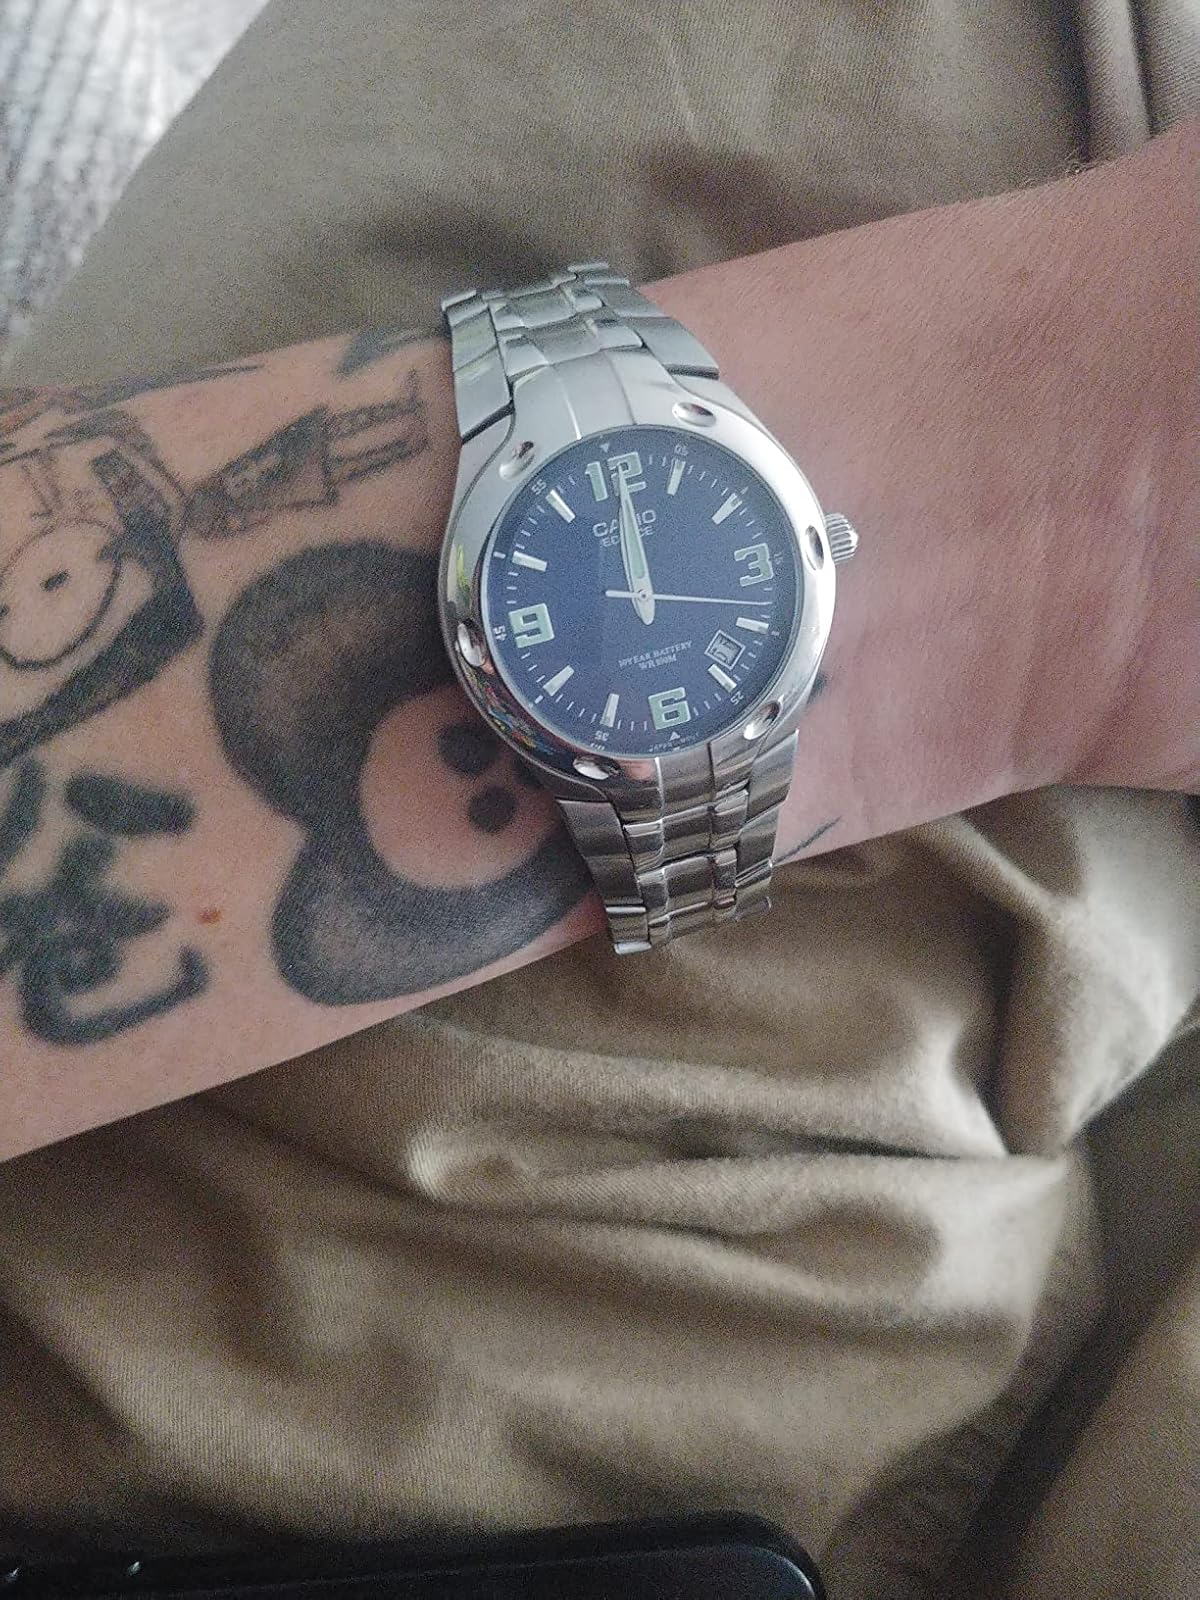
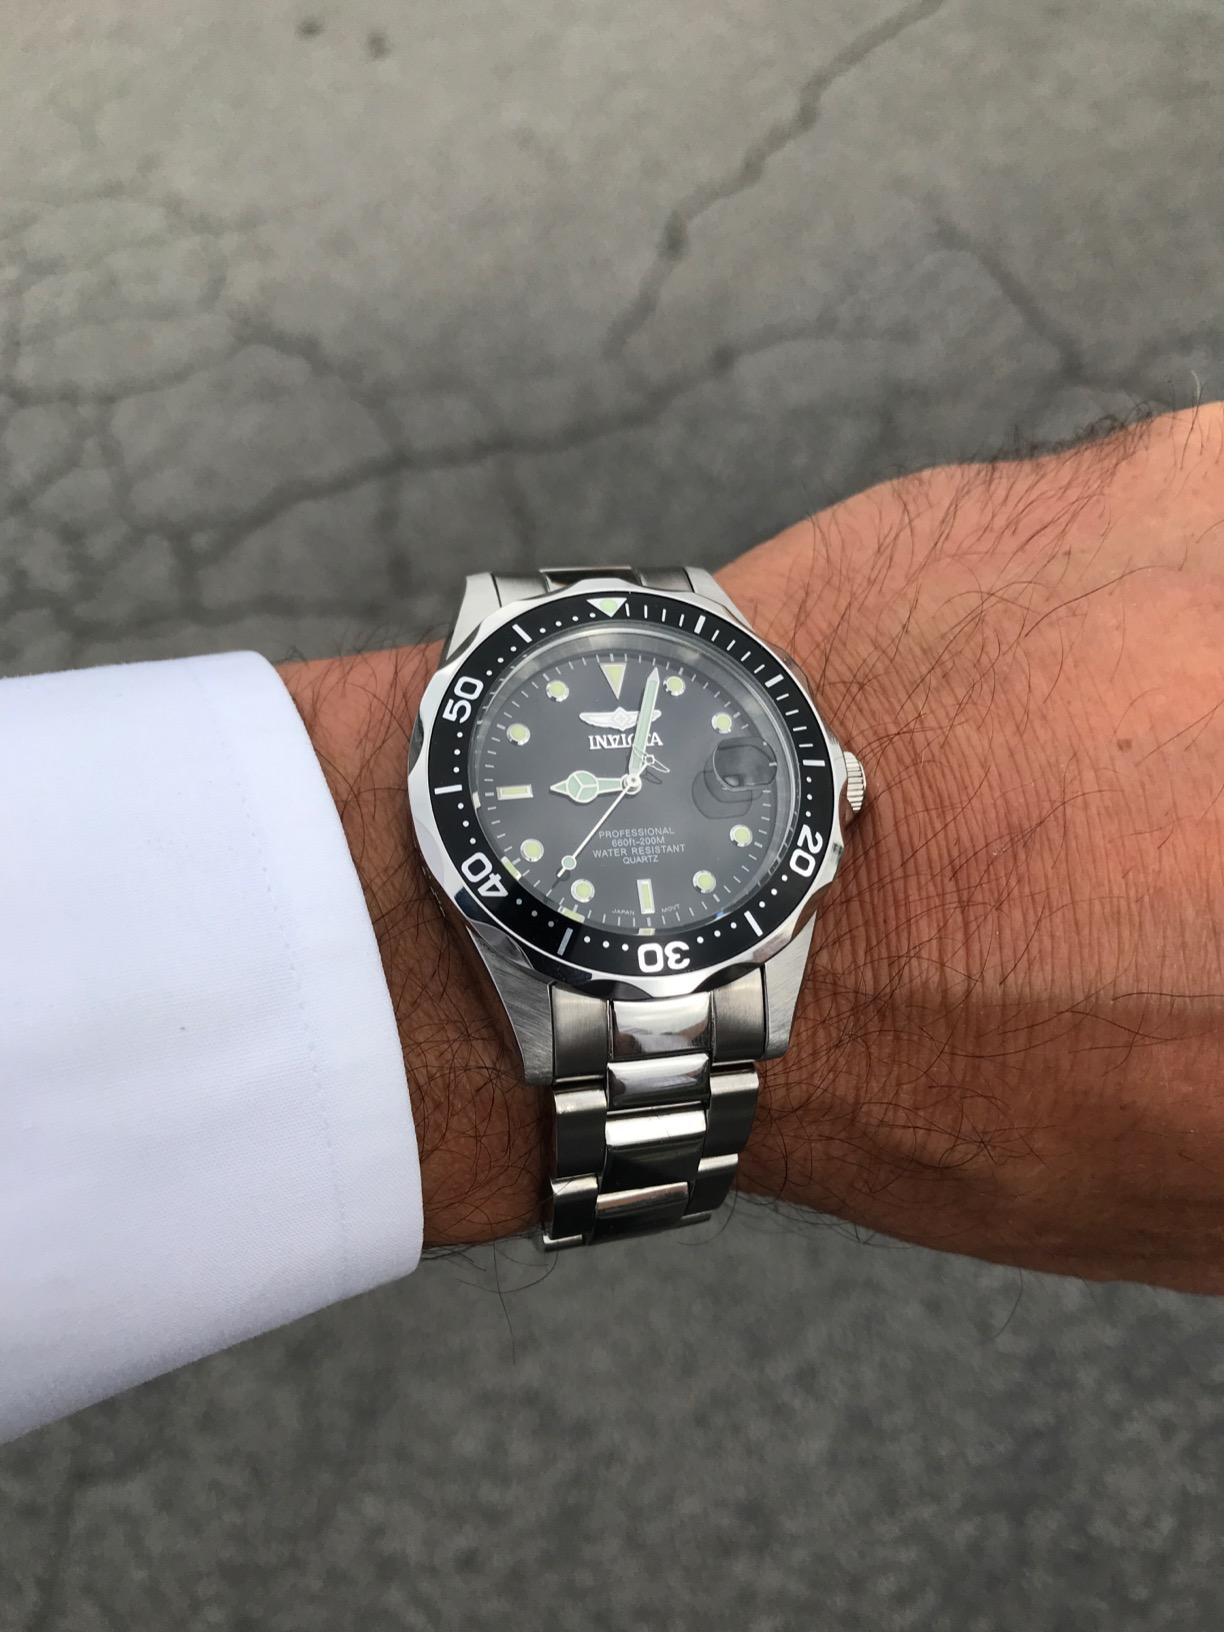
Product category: accessories_watch
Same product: no